Olympic Village

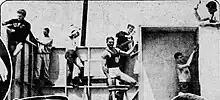
Athletes assisting in the construction of the 1932 Olympic village, (left to right) Frank Wykoff, Vic Williams, Levi Casey, Bob Hall, Herman Brix, Hector Dyer and Buster Crabbe.

An Olympic Village is a residential complex built or reassigned for the Olympic Games in or nearby the host city for the purpose of accommodating all of the delegations. Olympic Villages are usually located close to the Olympic Stadium within an Olympic Park.